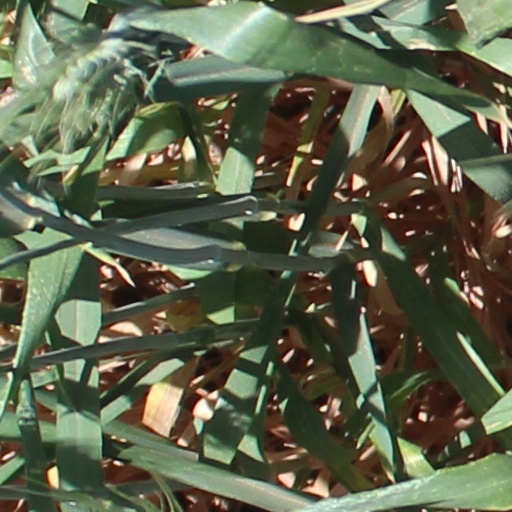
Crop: wheat